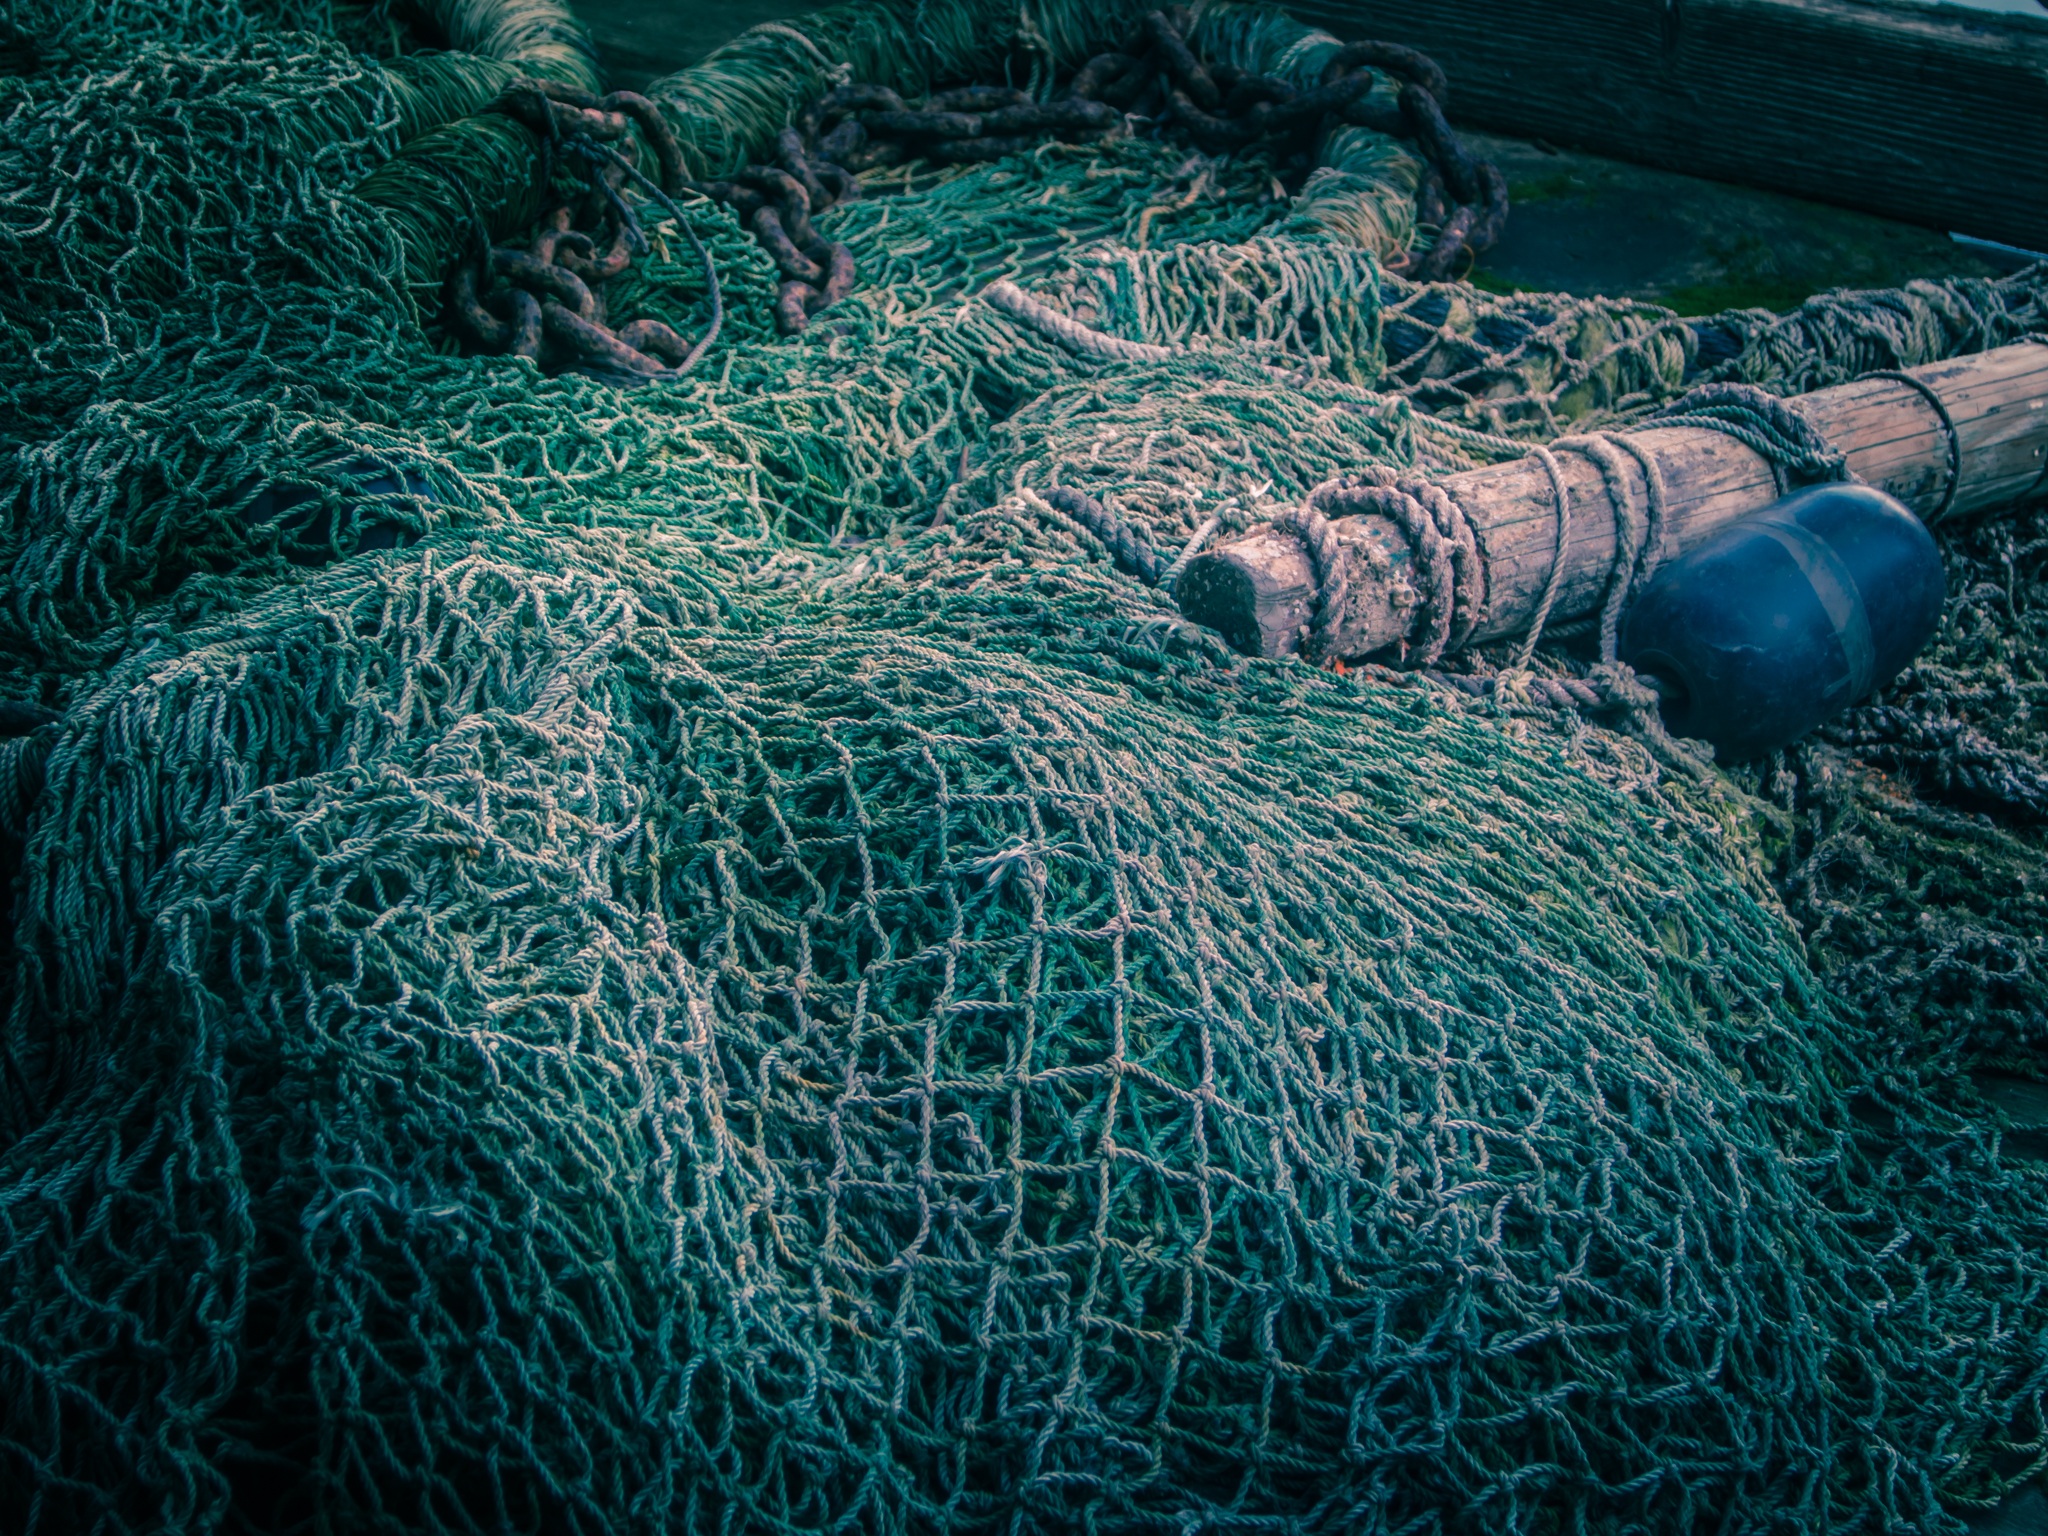
sea, green, fishing, buoy, net, fishing net, networks